Solanaceae

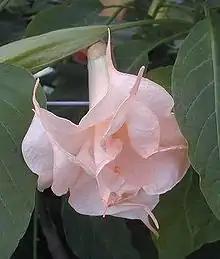
Pink, double-flowered "Brugmansia" cultivar

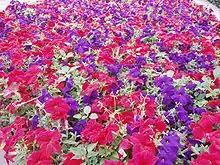
"Petunia × atkinsiana", a herbaceous annual commonly cultivated as a summer bedding plant

The family Solanaceae contains such important food species as the potato ("Solanum tuberosum"), the tomato ("Solanum lycopersicum"), the pepper ("Capsicum sp") and the aubergine or eggplant ("Solanum melongena"). "Nicotiana tabacum," originally from South America, is now cultivated throughout the world to produce tobacco.